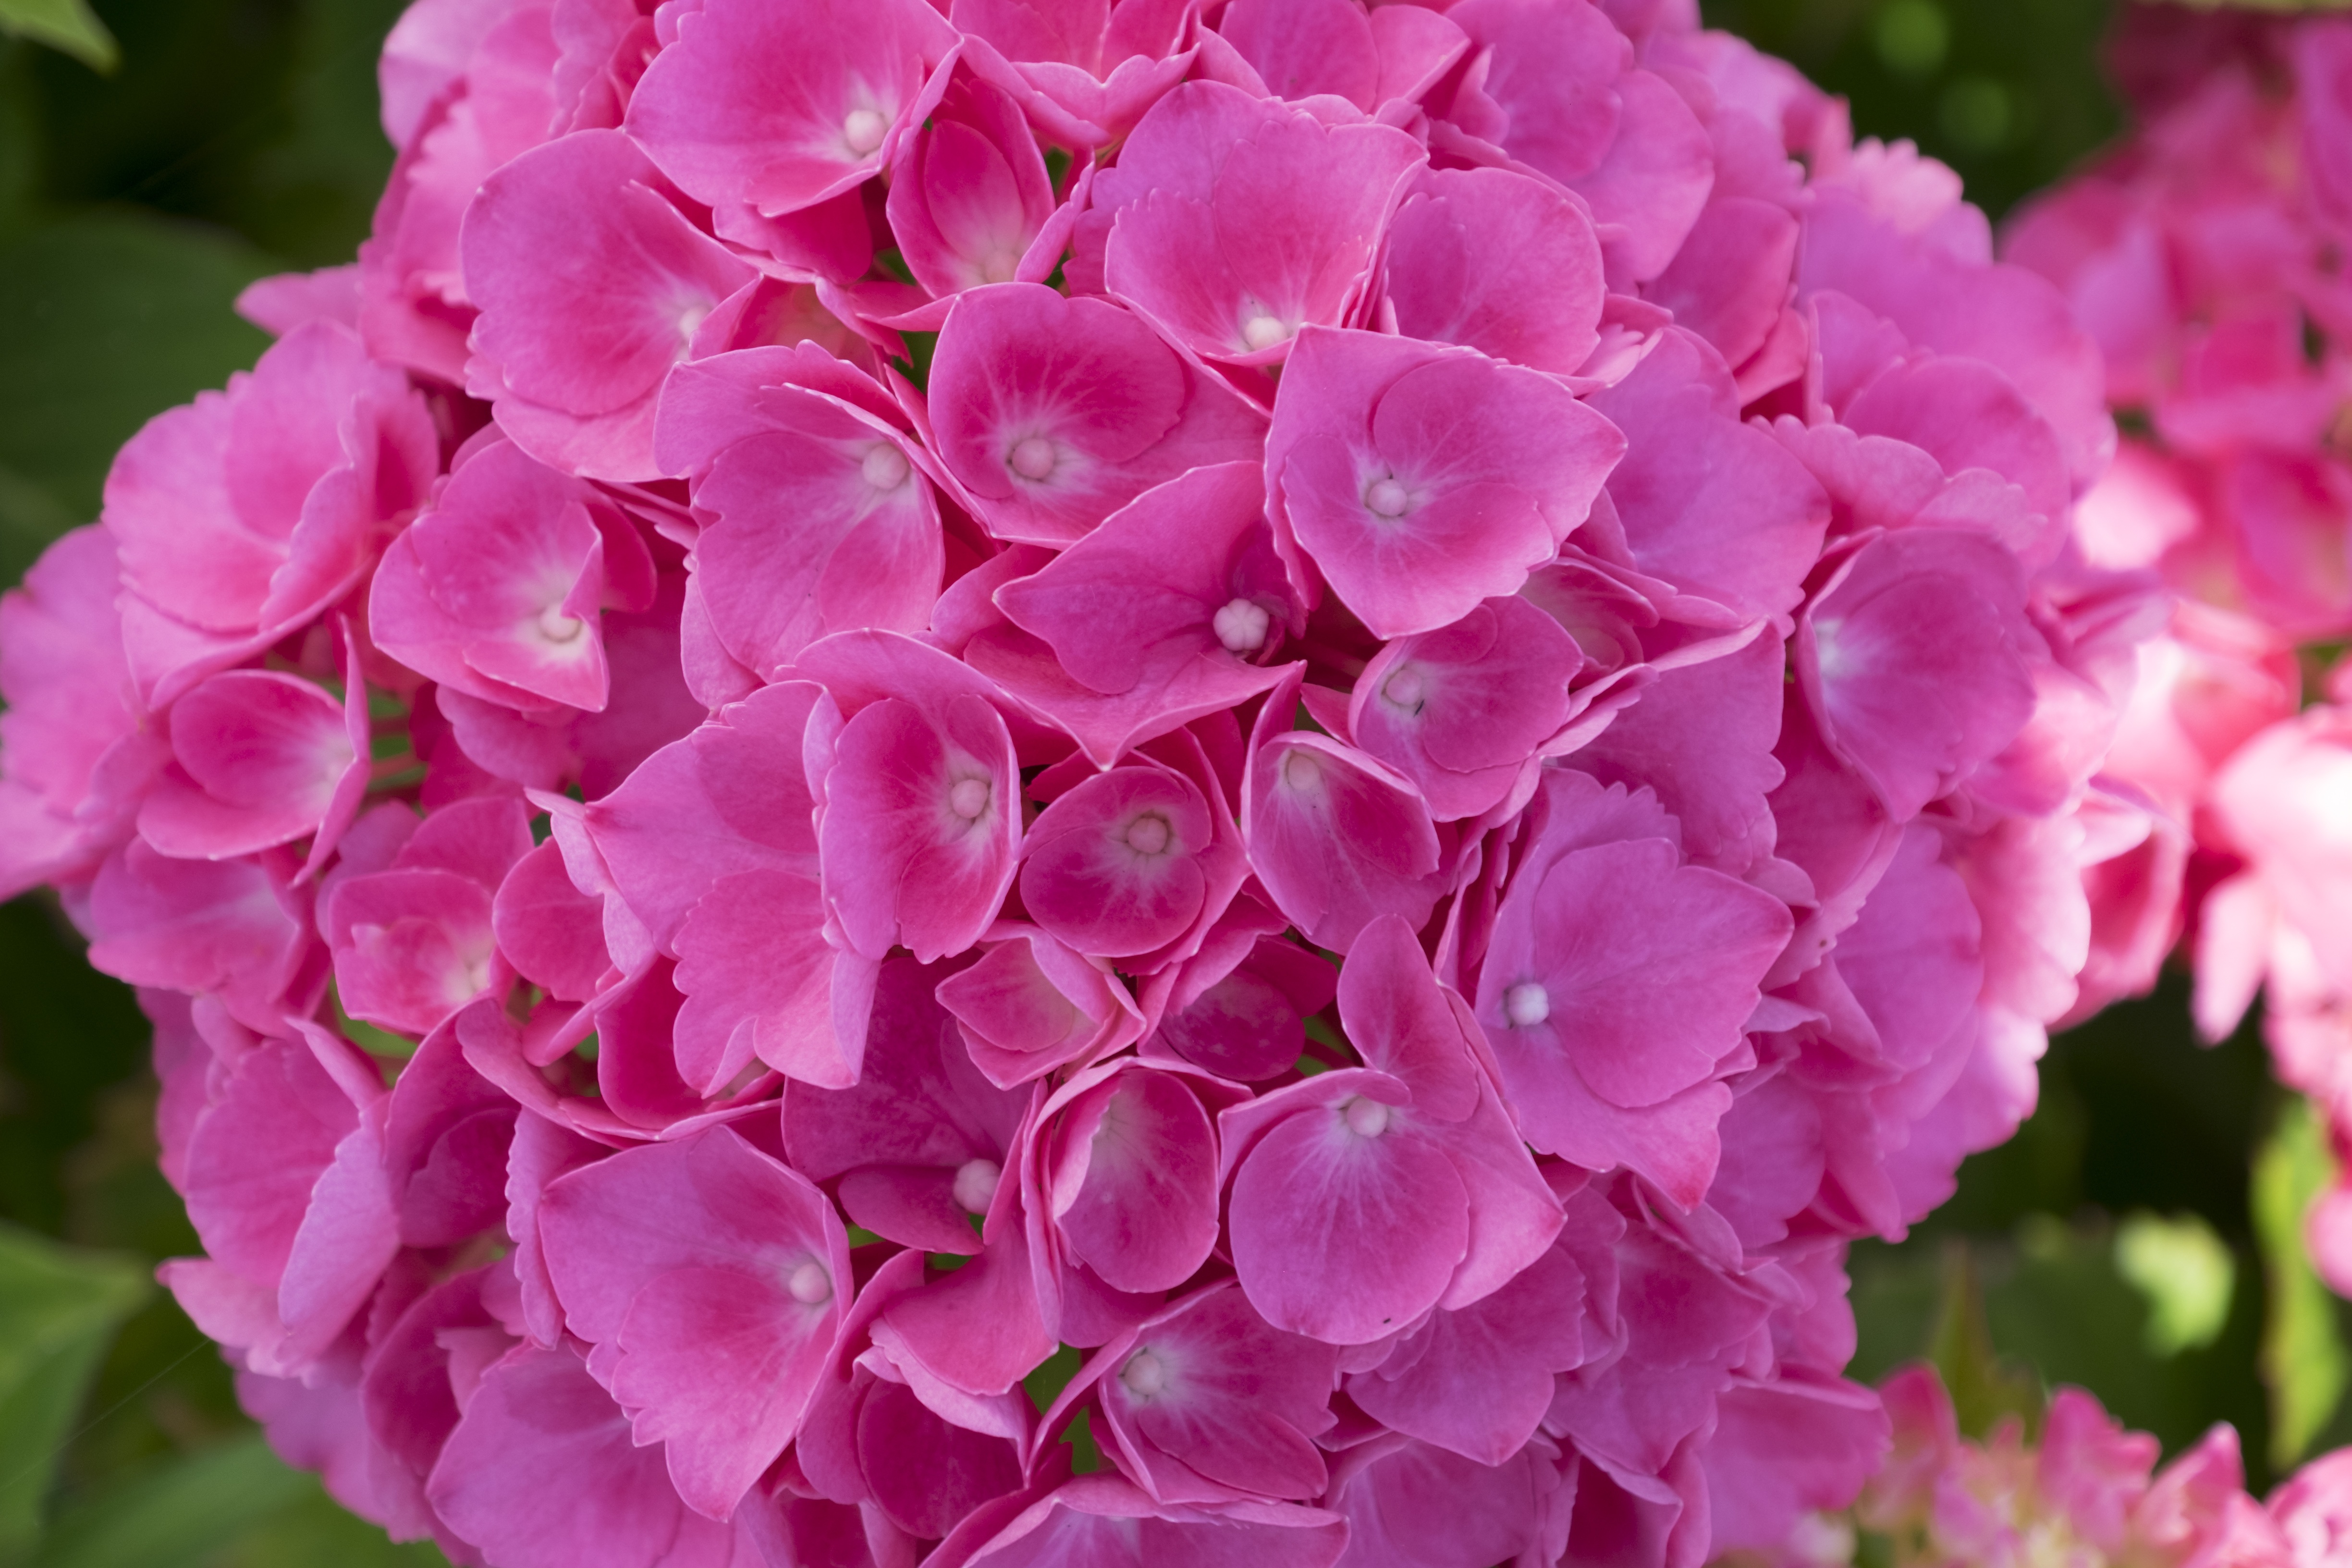
nature, plant, flower, petal, garden, pink, hydrangea, shrub, color pink, flowering plant, hydrangeaceae, cornales, annual plant, land plant